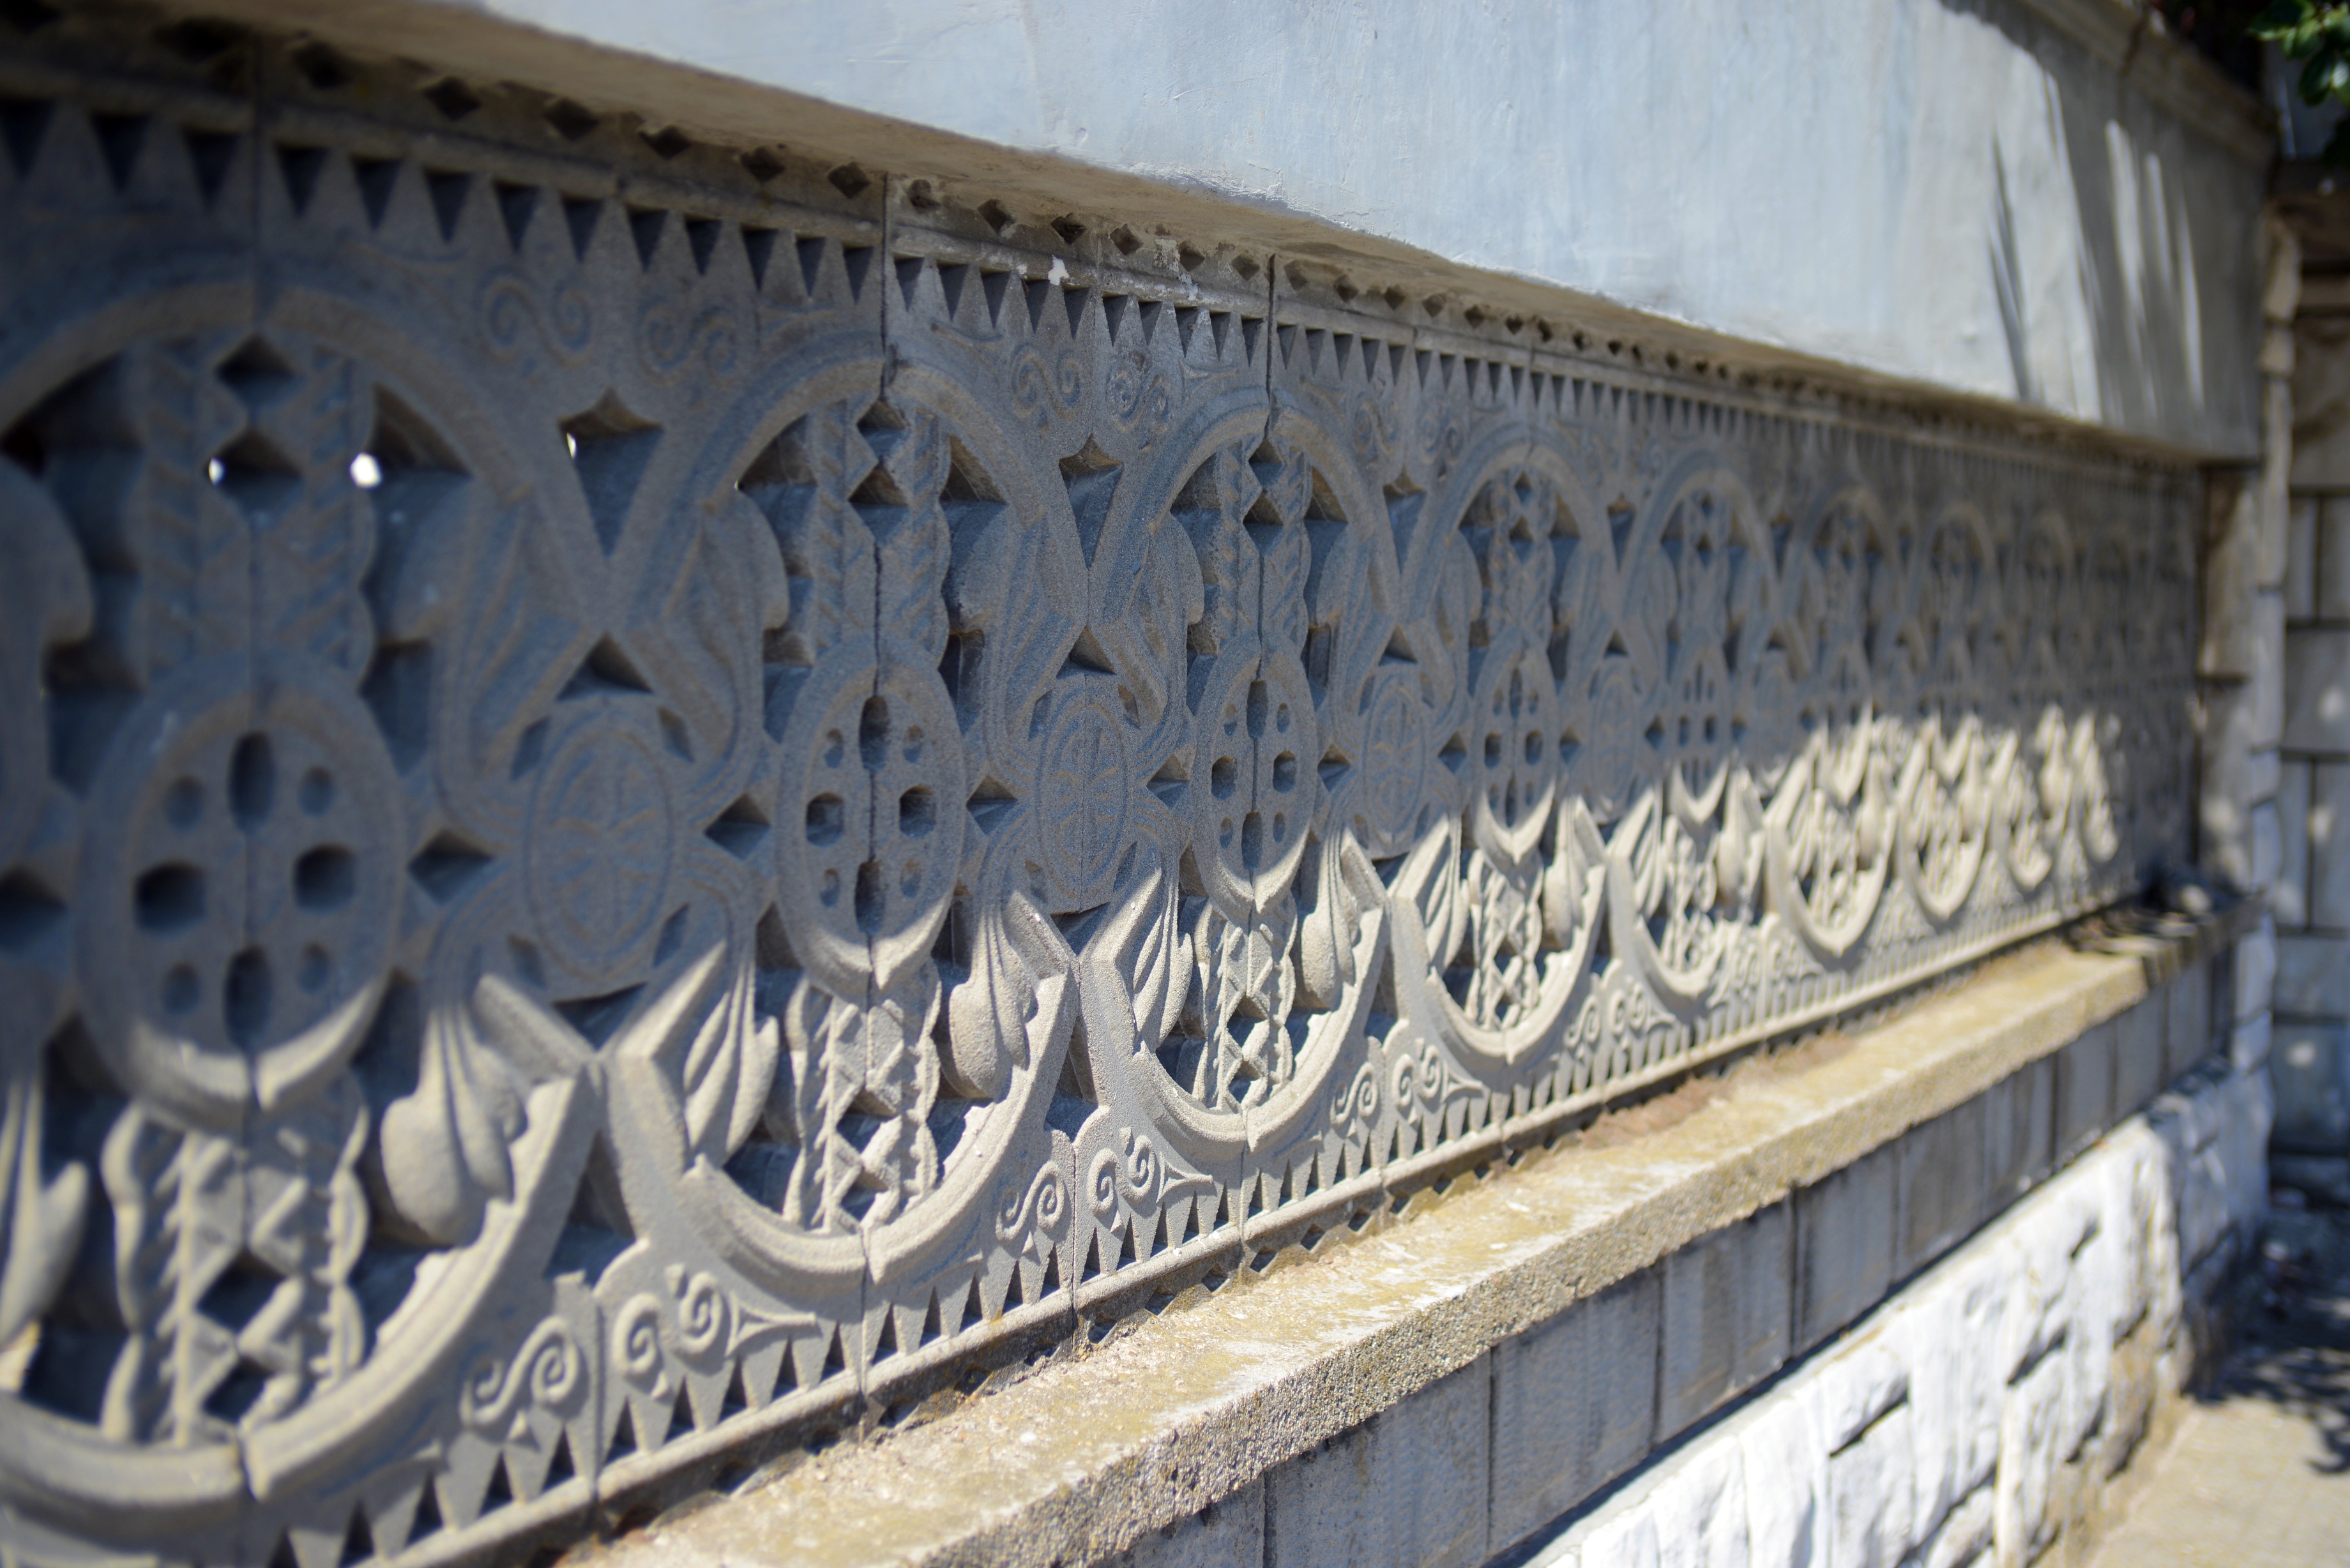
wall, europe, facade, nikon, art, 28, nikkor, d800, nikond800, bulgaria, nikkor357028, 3570, sliven, ancient history